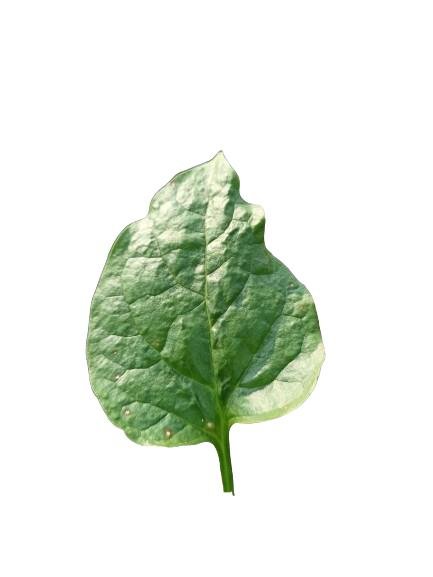
Label: Bacterial-Spot